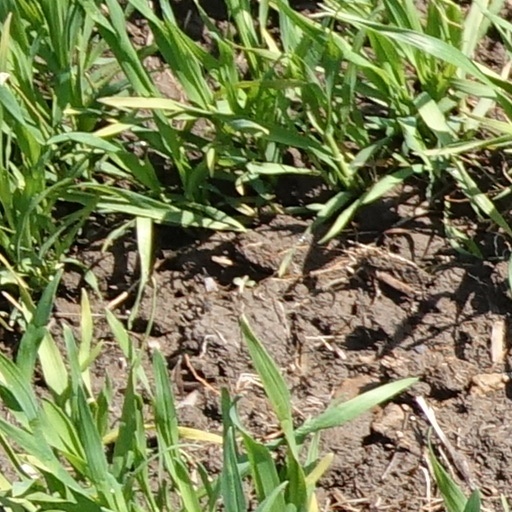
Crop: wheat